2016 Dallas Cowboys season

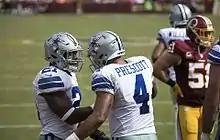
Dak Prescott and Ezekiel Elliott during the Cowboys at Redskins game in September.

The 2016 season was the Dallas Cowboys' 57th in the National Football League (NFL), their 28th under the ownership of Jerry Jones, their eighth playing their home games at AT&T Stadium, and their sixth full season under head coach Jason Garrett.